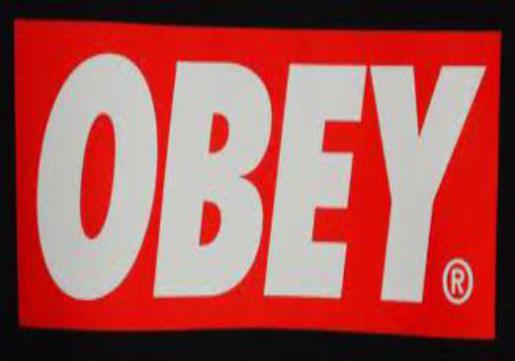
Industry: Clothes